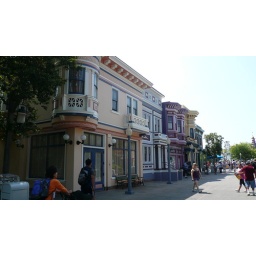
This is in DCA, similar to Main street USA in Disneyland - we like the purple house